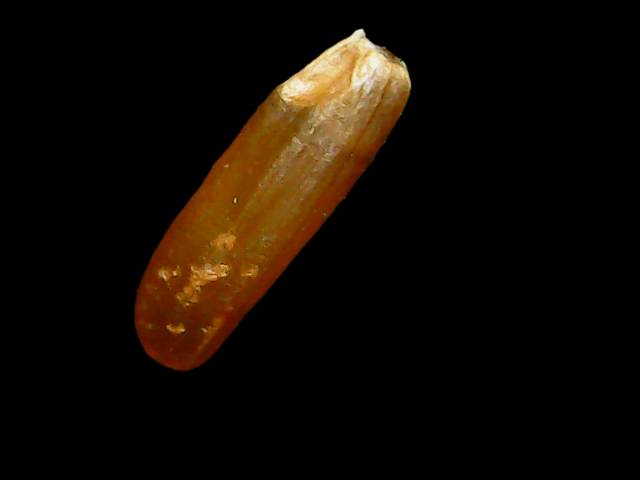
Rice variety: Binadhan20